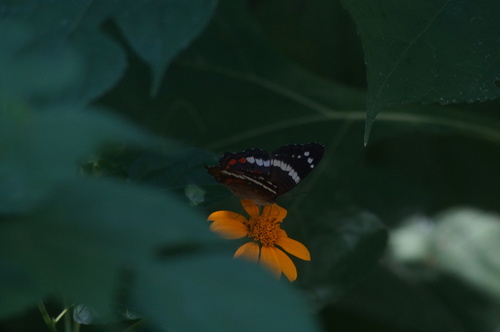
Scientific name: Anartia fatima
Common name: Banded peacock
Family: Nymphalidae
Order: Lepidoptera
Pollinator type: Primary pollinator
Habitat: Open areas and gardens
Geographic range: South America
Conservation status: Least Concern